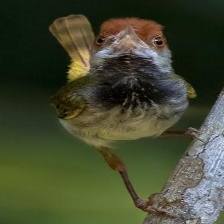
Species: TAILORBIRD
Scientific name: ORTHOTOMUS ATROGULARIS